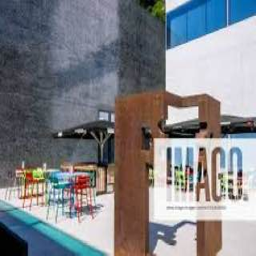
Kunstmuseum Liechtenstein